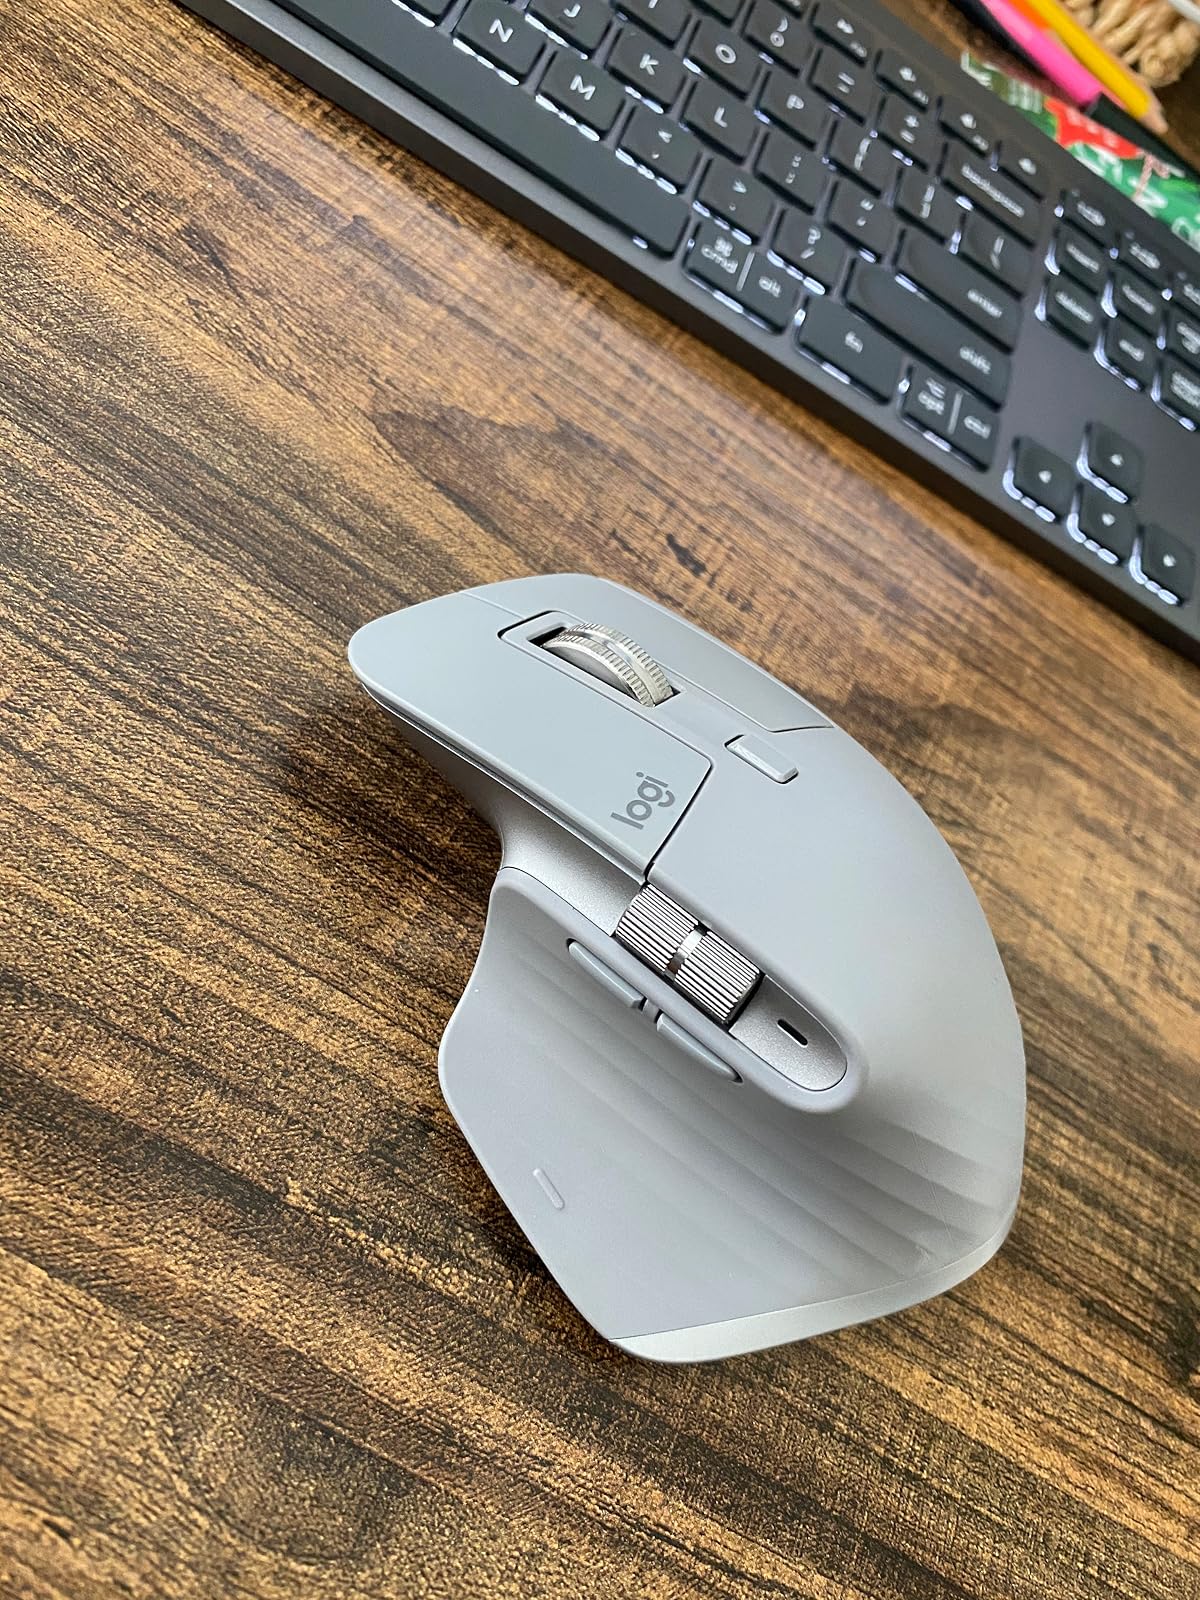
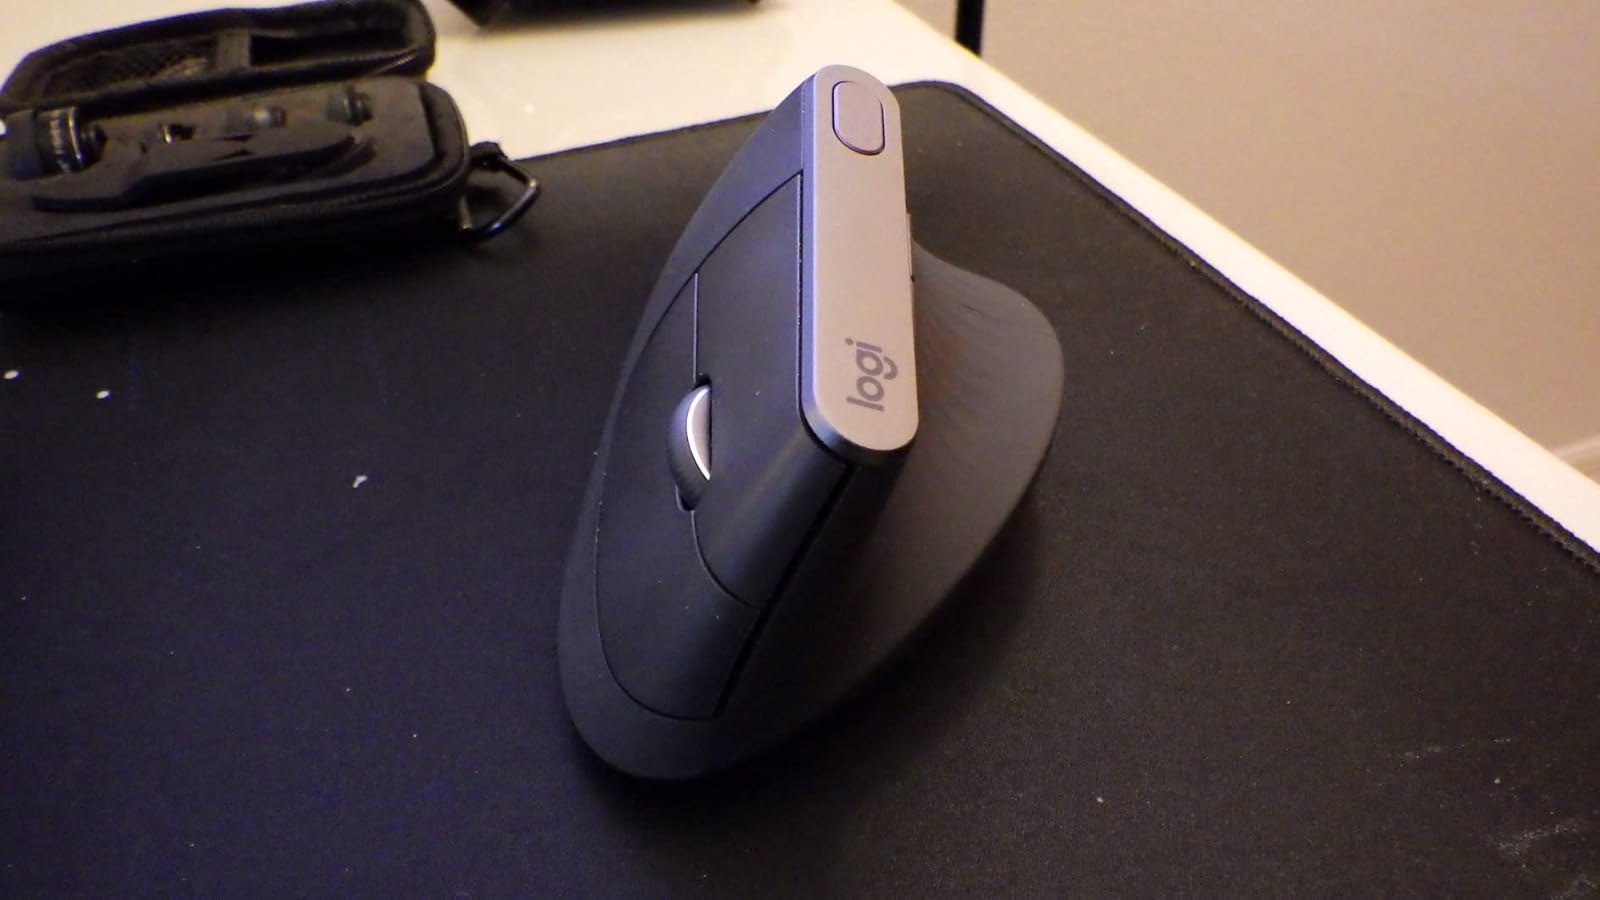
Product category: mouse
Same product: no